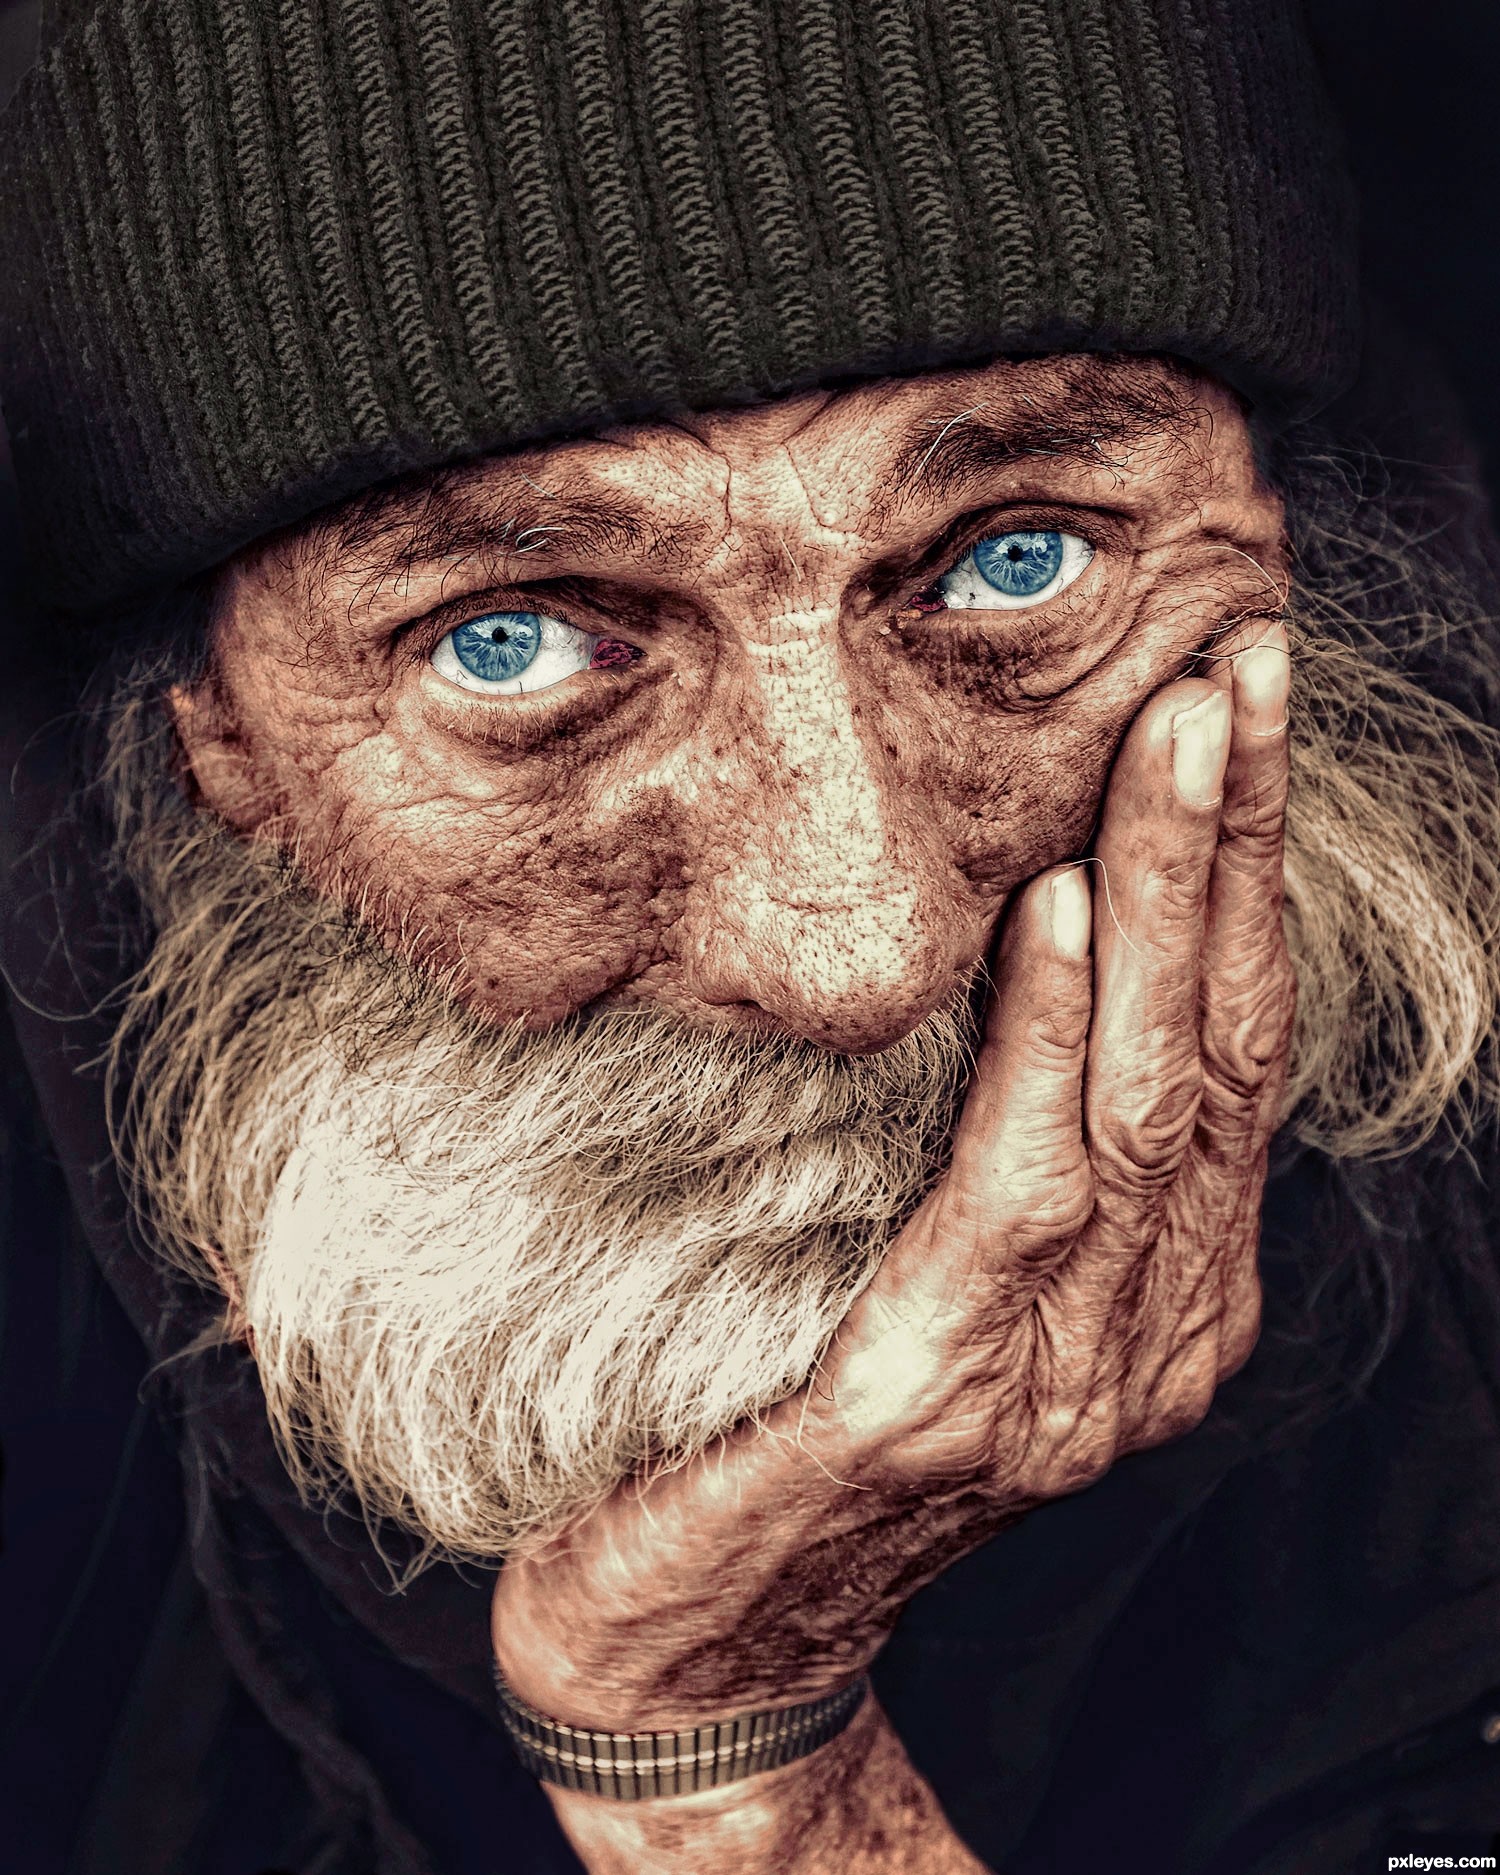
Portrait style: Real Portrait